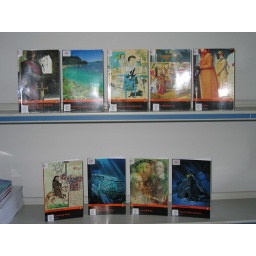
Move your mouse over each book cover and click on the link to search the library catalogue.